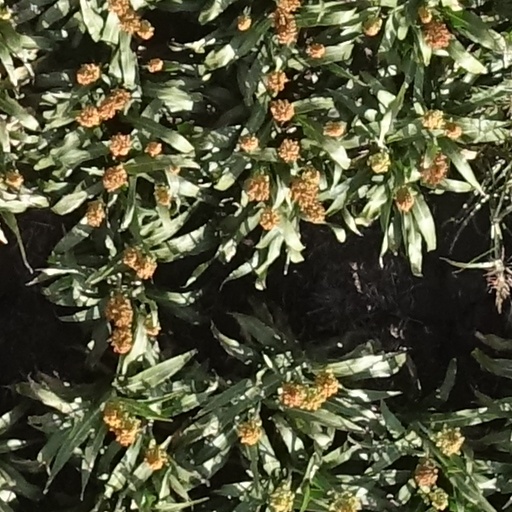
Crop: sorghum